Peter Frankenfeld

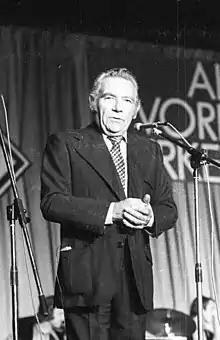
Peter Frankenfeld (1975)

Peter Frankenfeld (born Willi Julius August Frankenfeldt; 31 May 1913 in Berlin – 4 January 1979 in Hamburg) was a German comedian, radio and television personality.